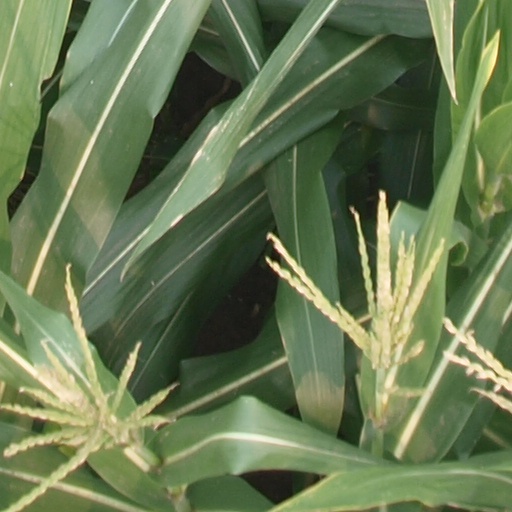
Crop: maize; corn